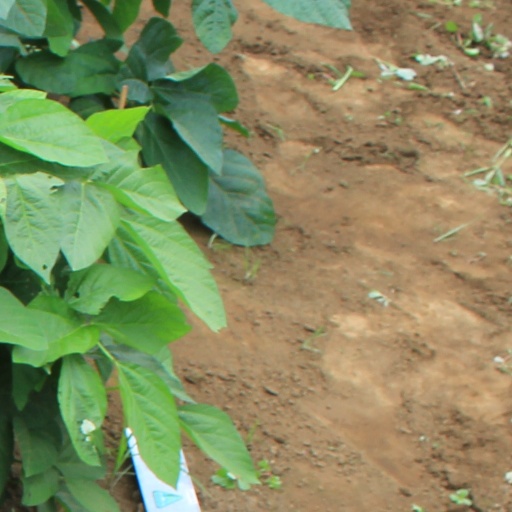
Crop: soybean